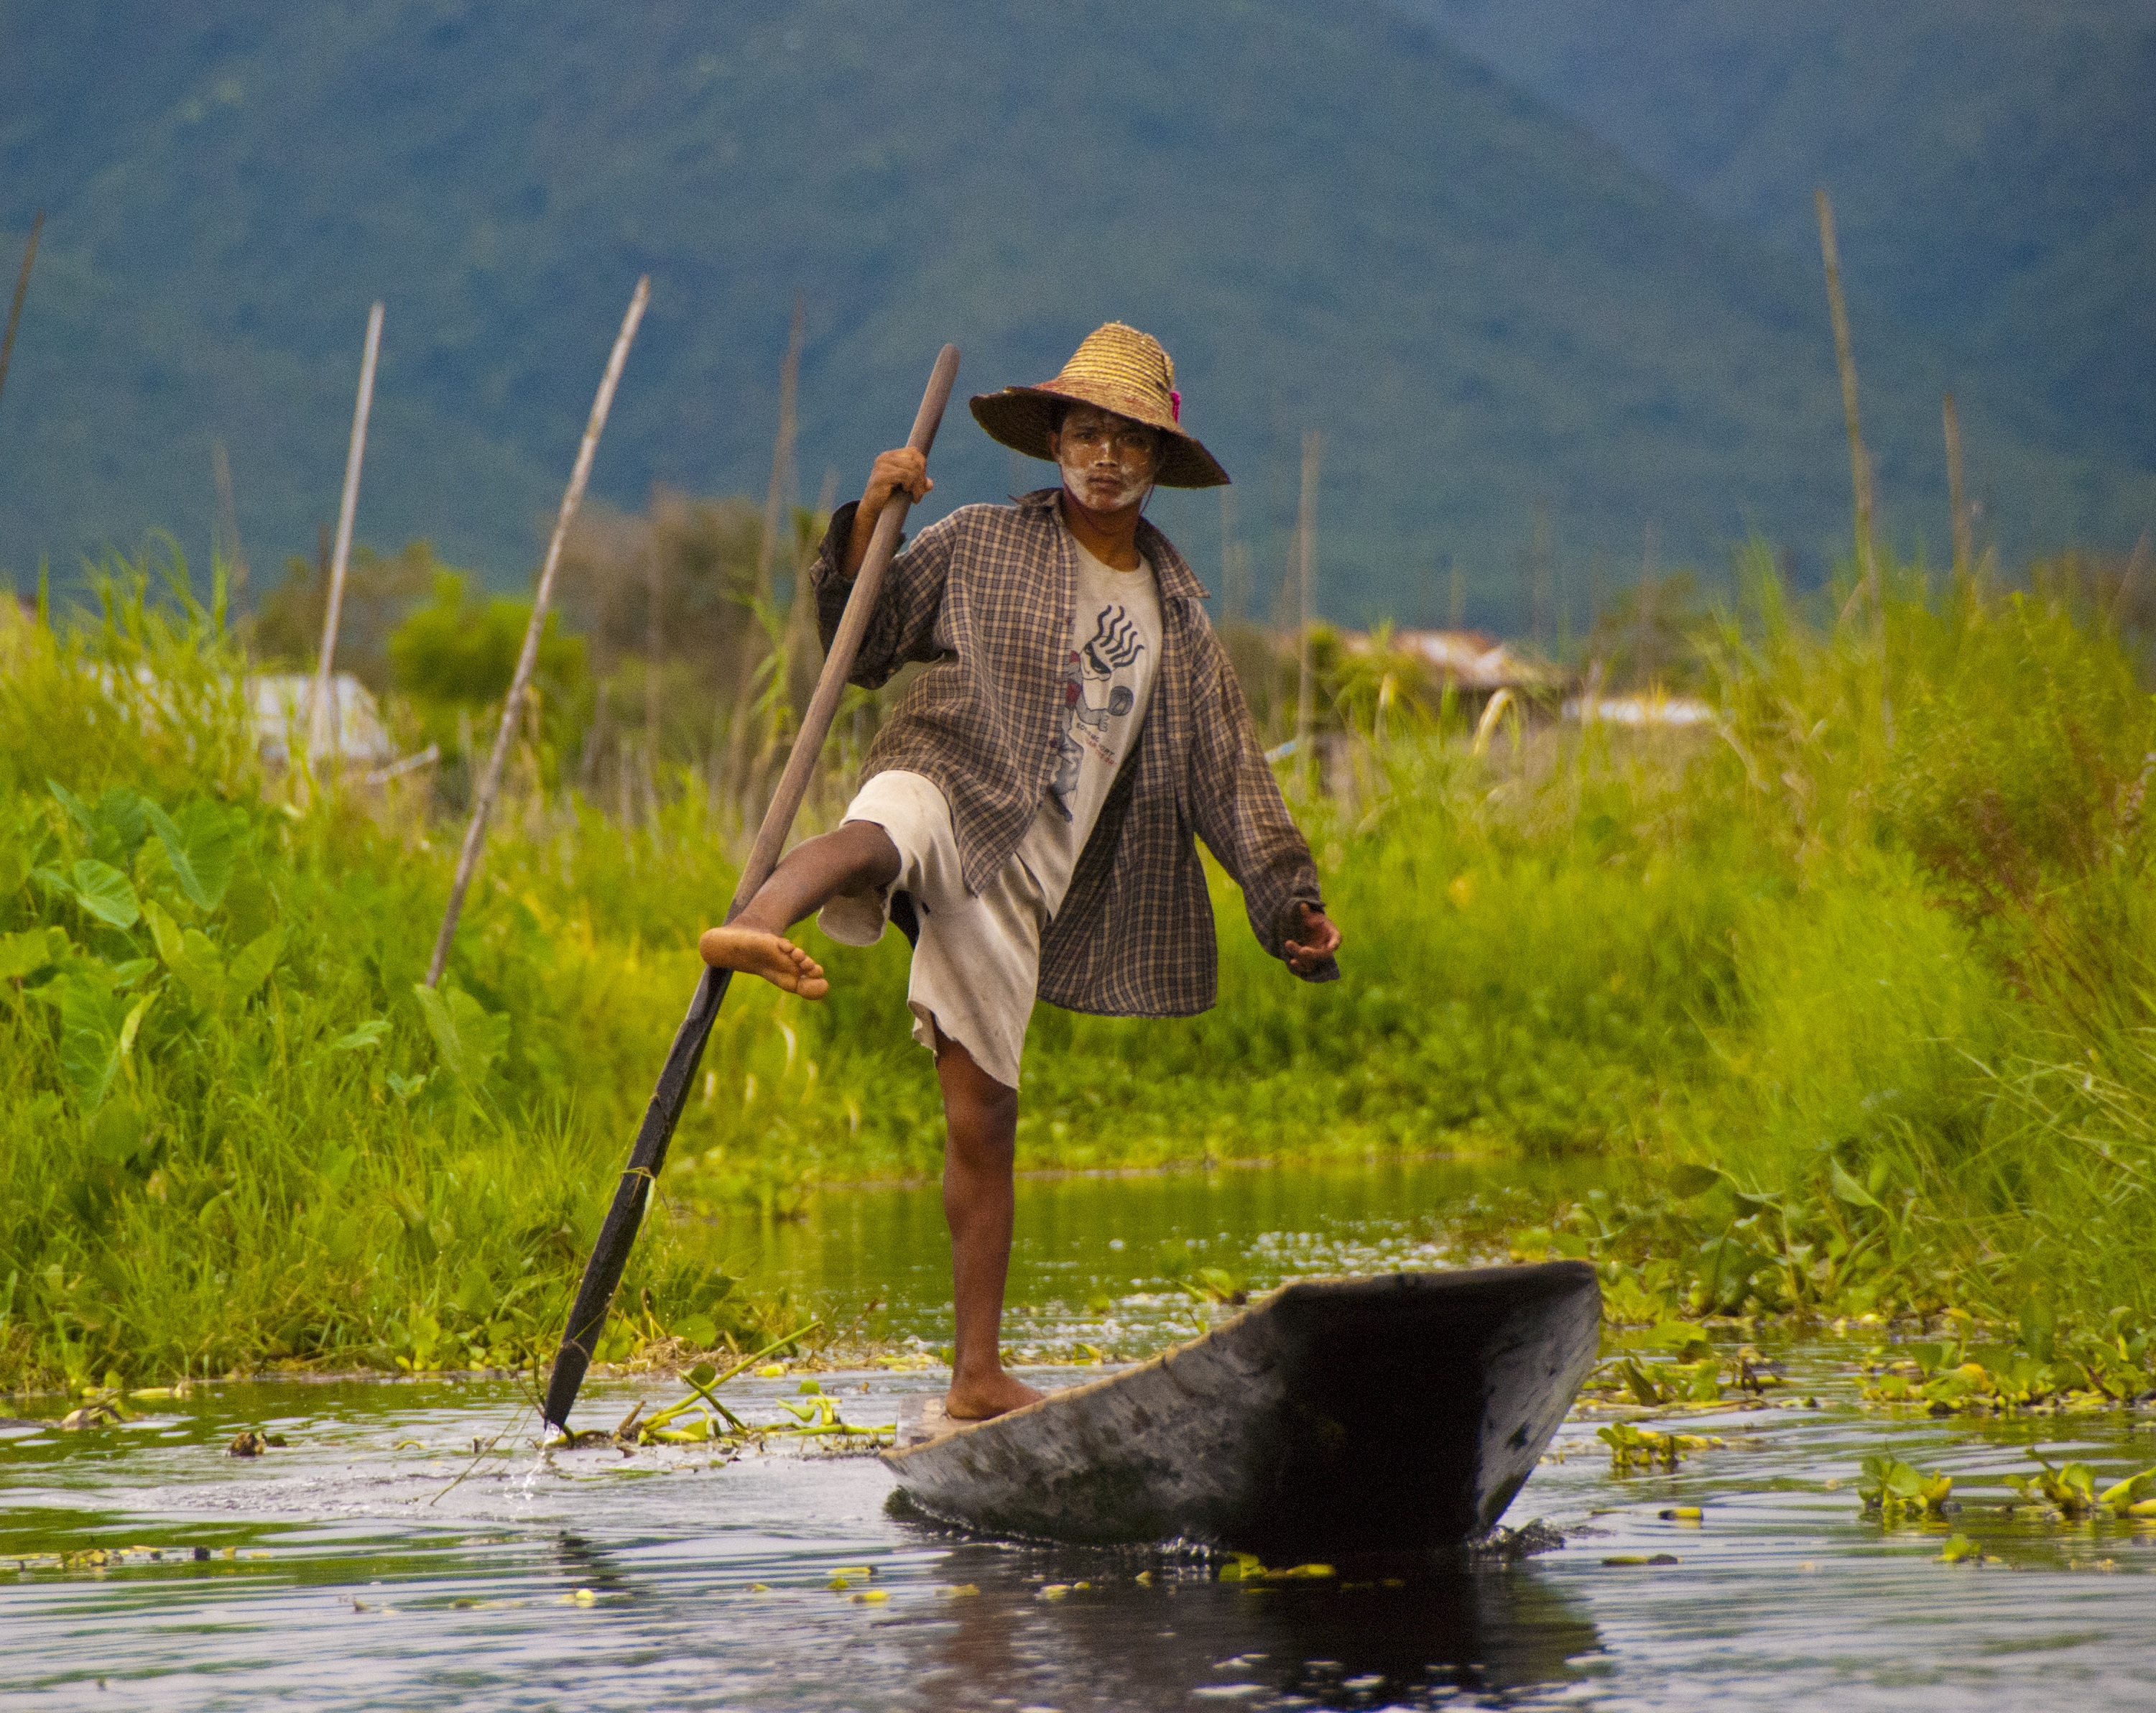
water, wilderness, travel, fishing, fisherman, myanmar, burma, inle lake, recreational fishing